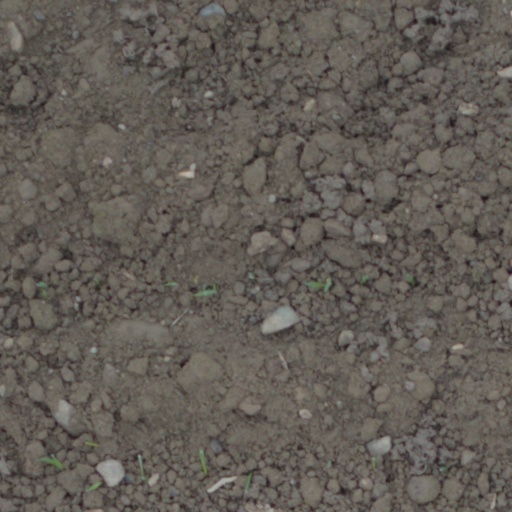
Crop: wheat